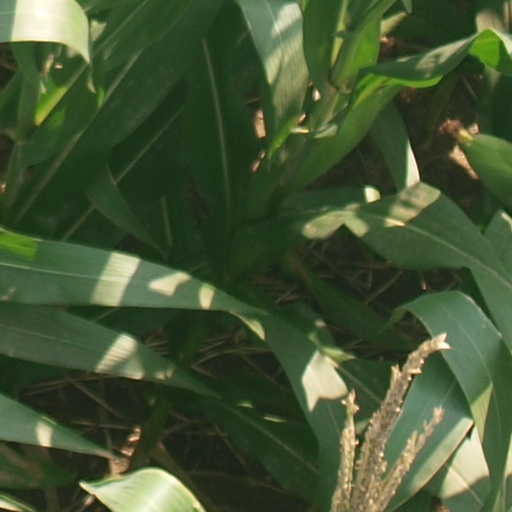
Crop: maize; corn